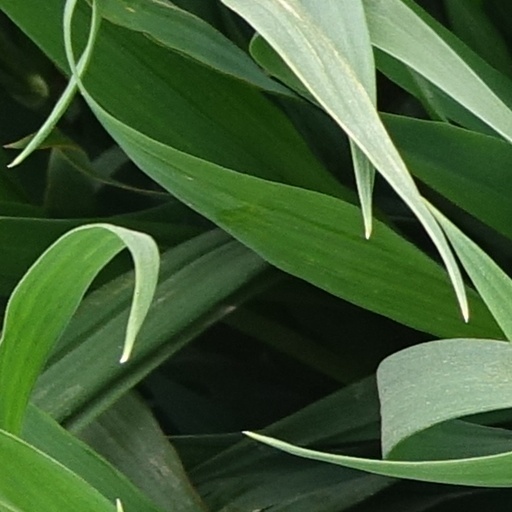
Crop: wheat